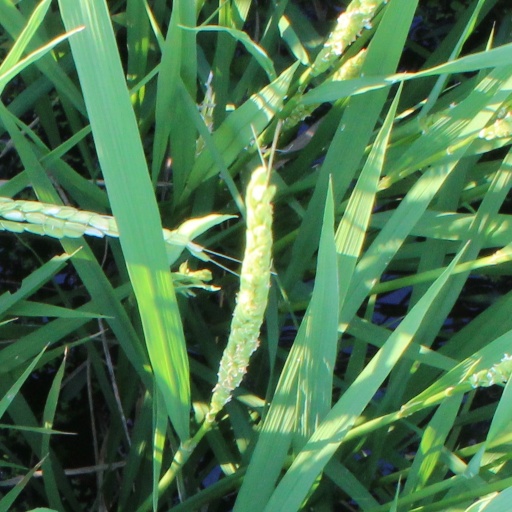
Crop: rice